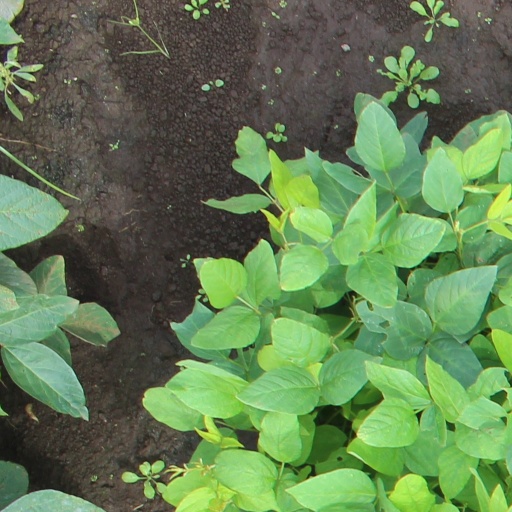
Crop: soybean